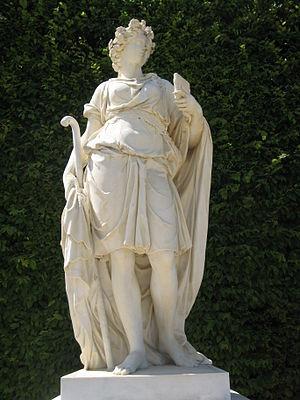
Le poème pastoral, par Hérard et Granier
Cet article recense les œuvres d'art dans l'espace public dans le département des Yvelines, en France.